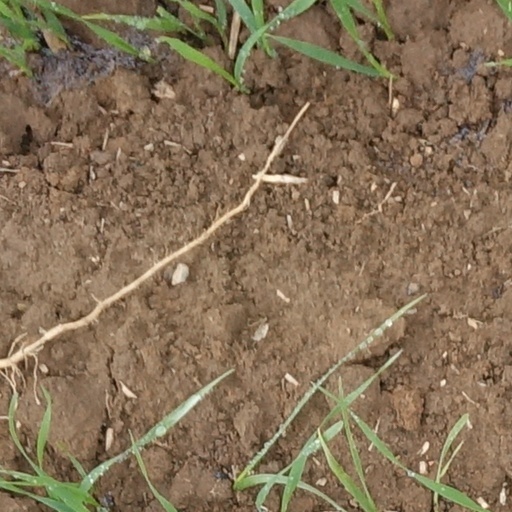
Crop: wheat